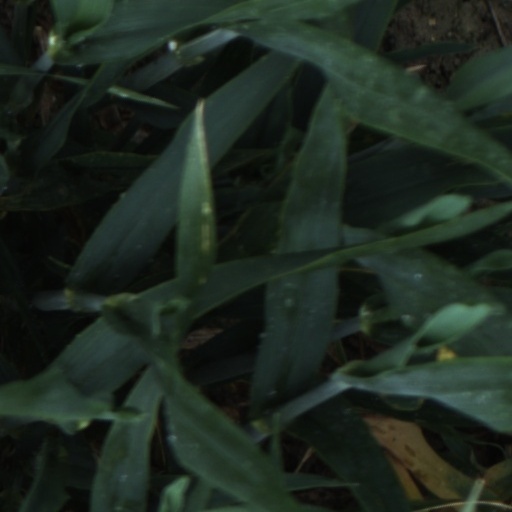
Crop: wheat